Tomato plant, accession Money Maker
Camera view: vertical (180 deg); turntable rotation: 300 degrees
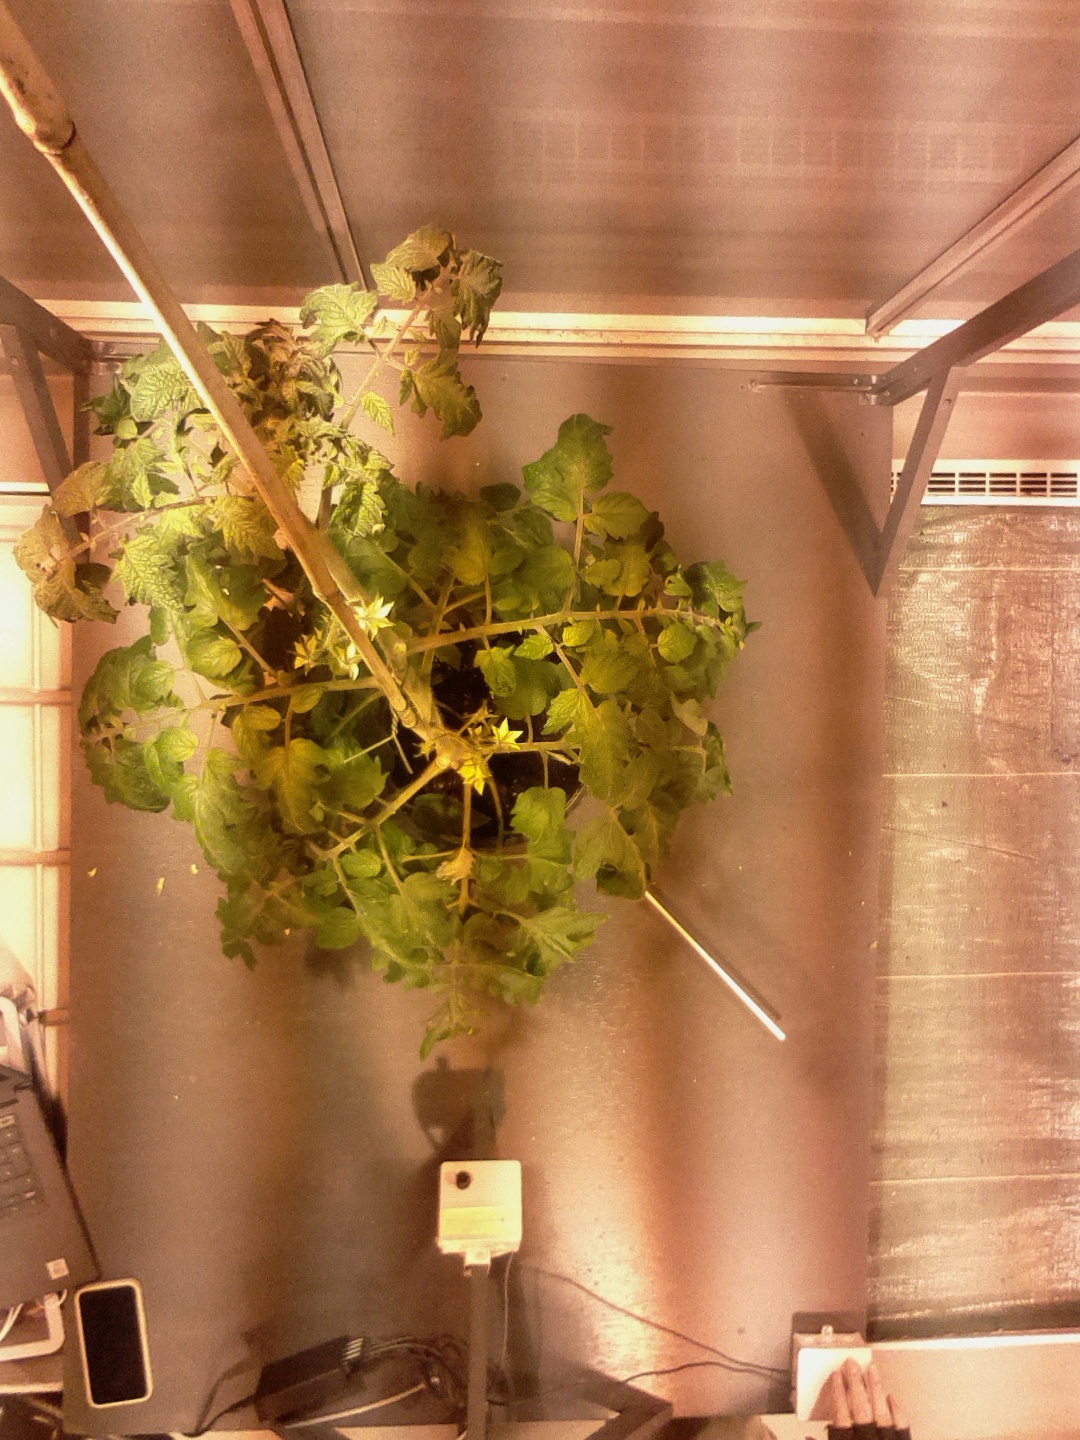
BBCH growth stage 68: Full flowering, 80%-90% of flowers open, more petals falling